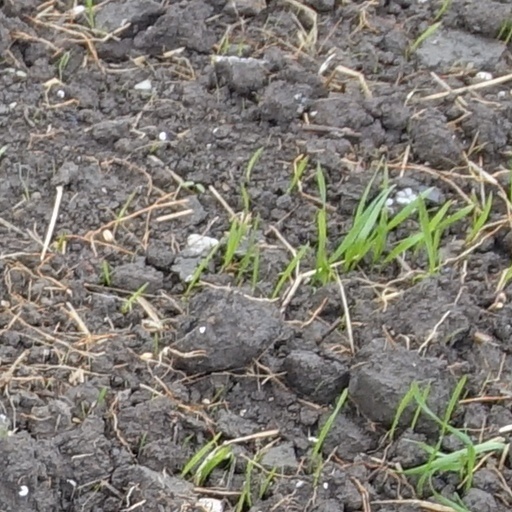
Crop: wheat